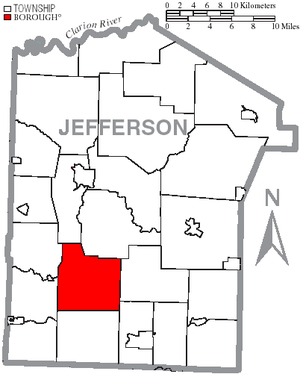
Oliver Township est un township situé au sud-ouest de la partie centrale du comté de Jefferson, en Pennsylvanie, aux États-Unis. En 2010, il comptait une population de 1 083 habitants.